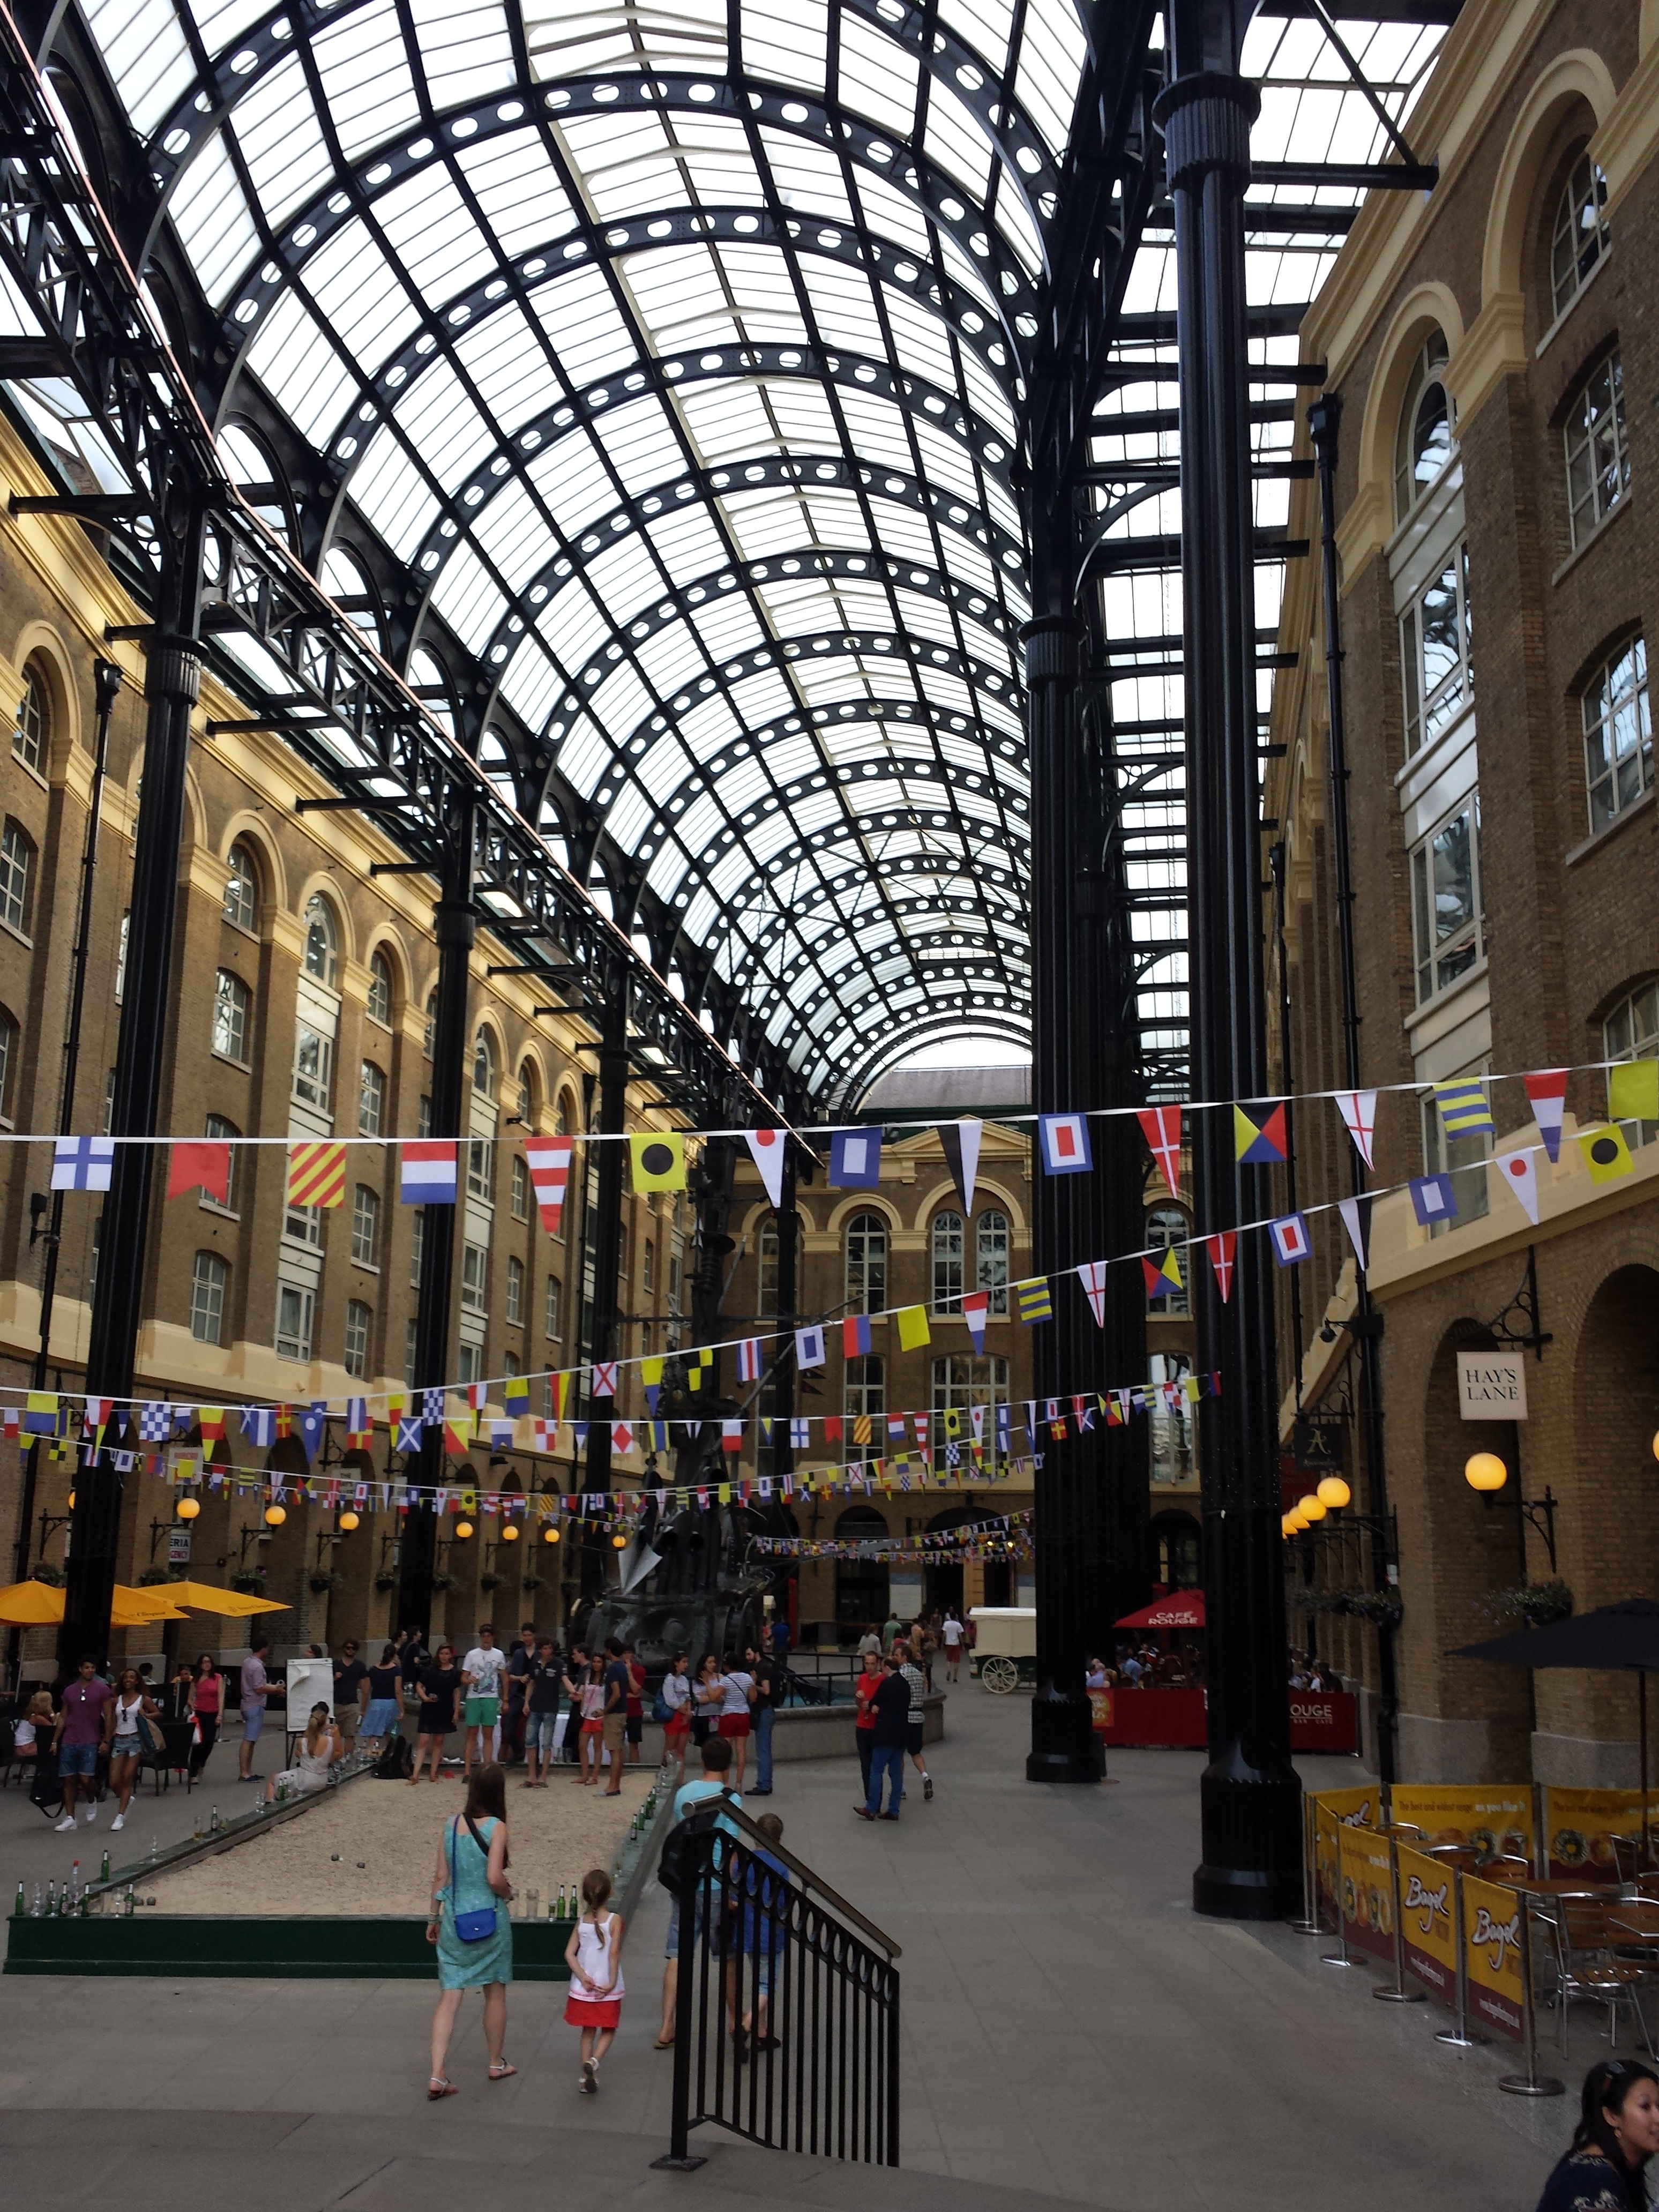
architecture, street, building, city, cityscape, downtown, arch, hall, plaza, shopping, london, infrastructure, arcade, dome, arcades, metropolis, retail, shopping mall, domed roof, urban area, human settlement, metropolitan area